Callum Macrae

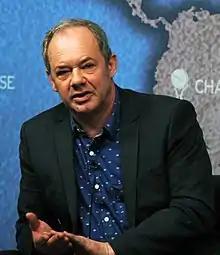
Macrae at Chatham House in 2013

Callum Macrae is a Scottish filmmaker, writer and journalist currently with Outsider Television, which he had co-founded with Alex Sutherland in 1993.